Negev Bedouin

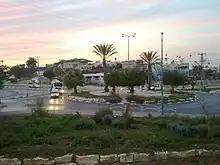
Rahat, the largest Bedouin city in the Negev

Israel's land policy was adapted to a large extent from the Ottoman land regulations of 1858. According to the 1858 Ottoman Land Law, lands that were not registered as of private ownership, were considered state lands. However, Bedouins were not motivated to register lands they lived on, because land ownership meant additional responsibilities for them, including taxation and military duty, and it created a new problem since they found it hard to prove their ownership rights. Israel relied mainly on Tapu recordings. Most of the Bedouin land fell under the Ottoman class of 'non-workable' (mawat) land and thus belonged to the state under Ottoman law. Israel confiscated most of the Negev lands, using The Land Rights Settlement Ordinance passed in 1969.